History of Indian influence on Southeast Asia

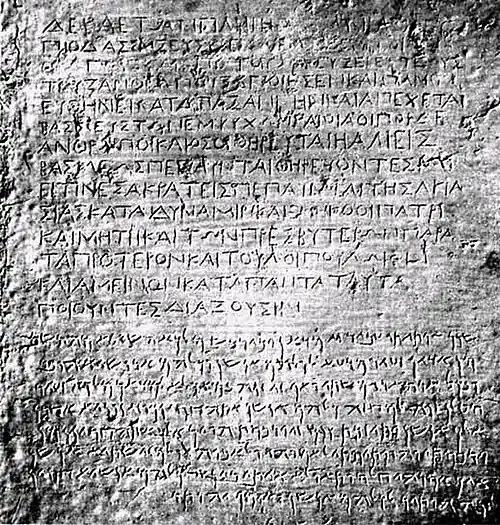
Bilingual edict (Greek and Aramaic) by Indian Buddhist King Ashoka, 3rd century BCE; "see" Edicts of Ashoka, from Kandahar. This edict advocates the adoption of "godliness" using the Greek term Eusebeia for Dharma. Kabul Museum.

One result of the spread of Buddhism along the Silk Road was displacement and conflict. The Greek Seleucids were exiled to Iran and Central Asia because of a new Iranian dynasty called the Parthians at the beginning of the 2nd century BCE, and as a result the Parthians became the new middle men for trade in a period when the Romans were major customers for silk. Parthian scholars were involved in one of the first Buddhist text translations into the Chinese language. Its main trade centre on the Silk Road, the city of Merv, in due course and with the coming of age of Buddhism in China, became a major Buddhist centre by the middle of the 2nd century.